Concerts on the Square

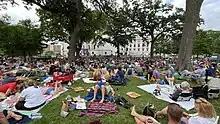

The Wisconsin Chamber Orchestra's Concerts on the Square is a free outdoor concert series held each summer in Madison on the lawn of the Wisconsin State Capitol. The series consists of six concerts on Wednesday evenings with a rain date of Thursday in the case of inclement weather. It has been called "The Biggest Picnic of Summer" and "Quintessential Madison". 2023 marked the 40th season.